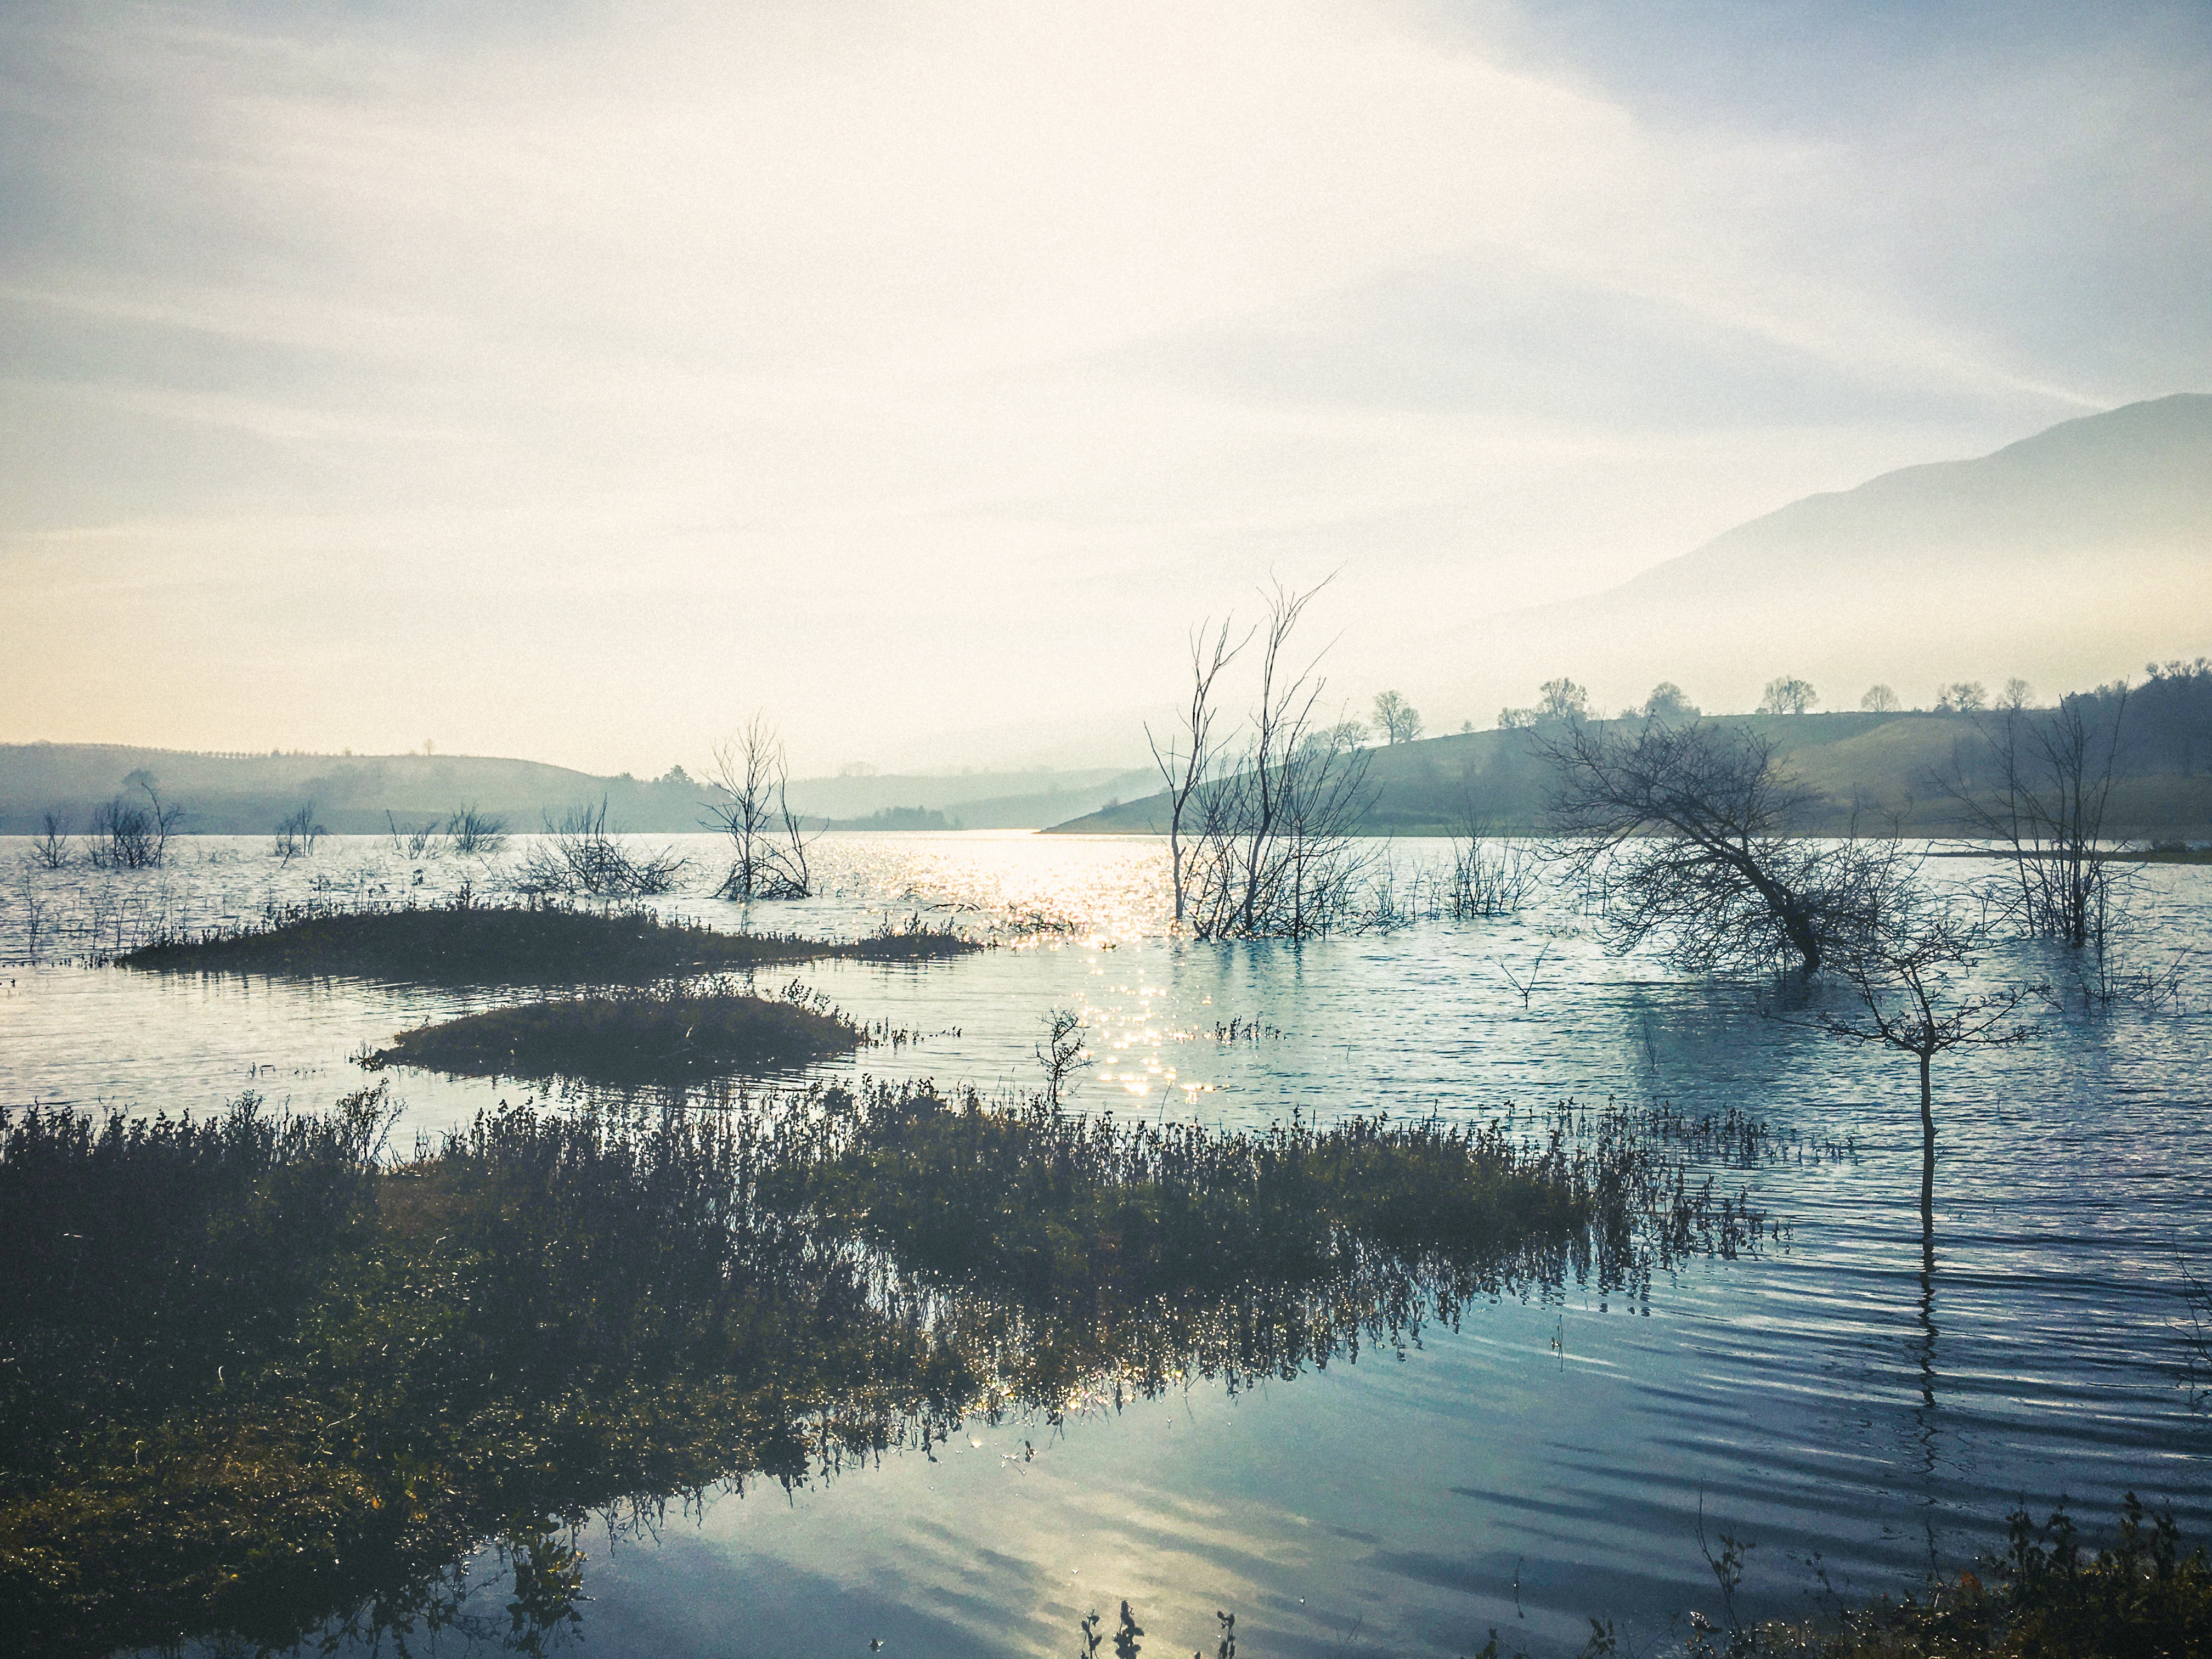
landscape, sea, tree, water, nature, marsh, snow, winter, cloud, sunrise, sunset, mist, sunlight, morning, shore, lake, dawn, river, dusk, evening, reflection, weather, reservoir, season, body of water, wetland, loch, atmospheric phenomenon